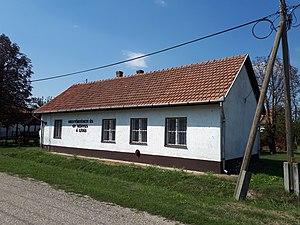
Tiszavalk est un village et une commune du comitat de Borsod-Abaúj-Zemplén en Hongrie.